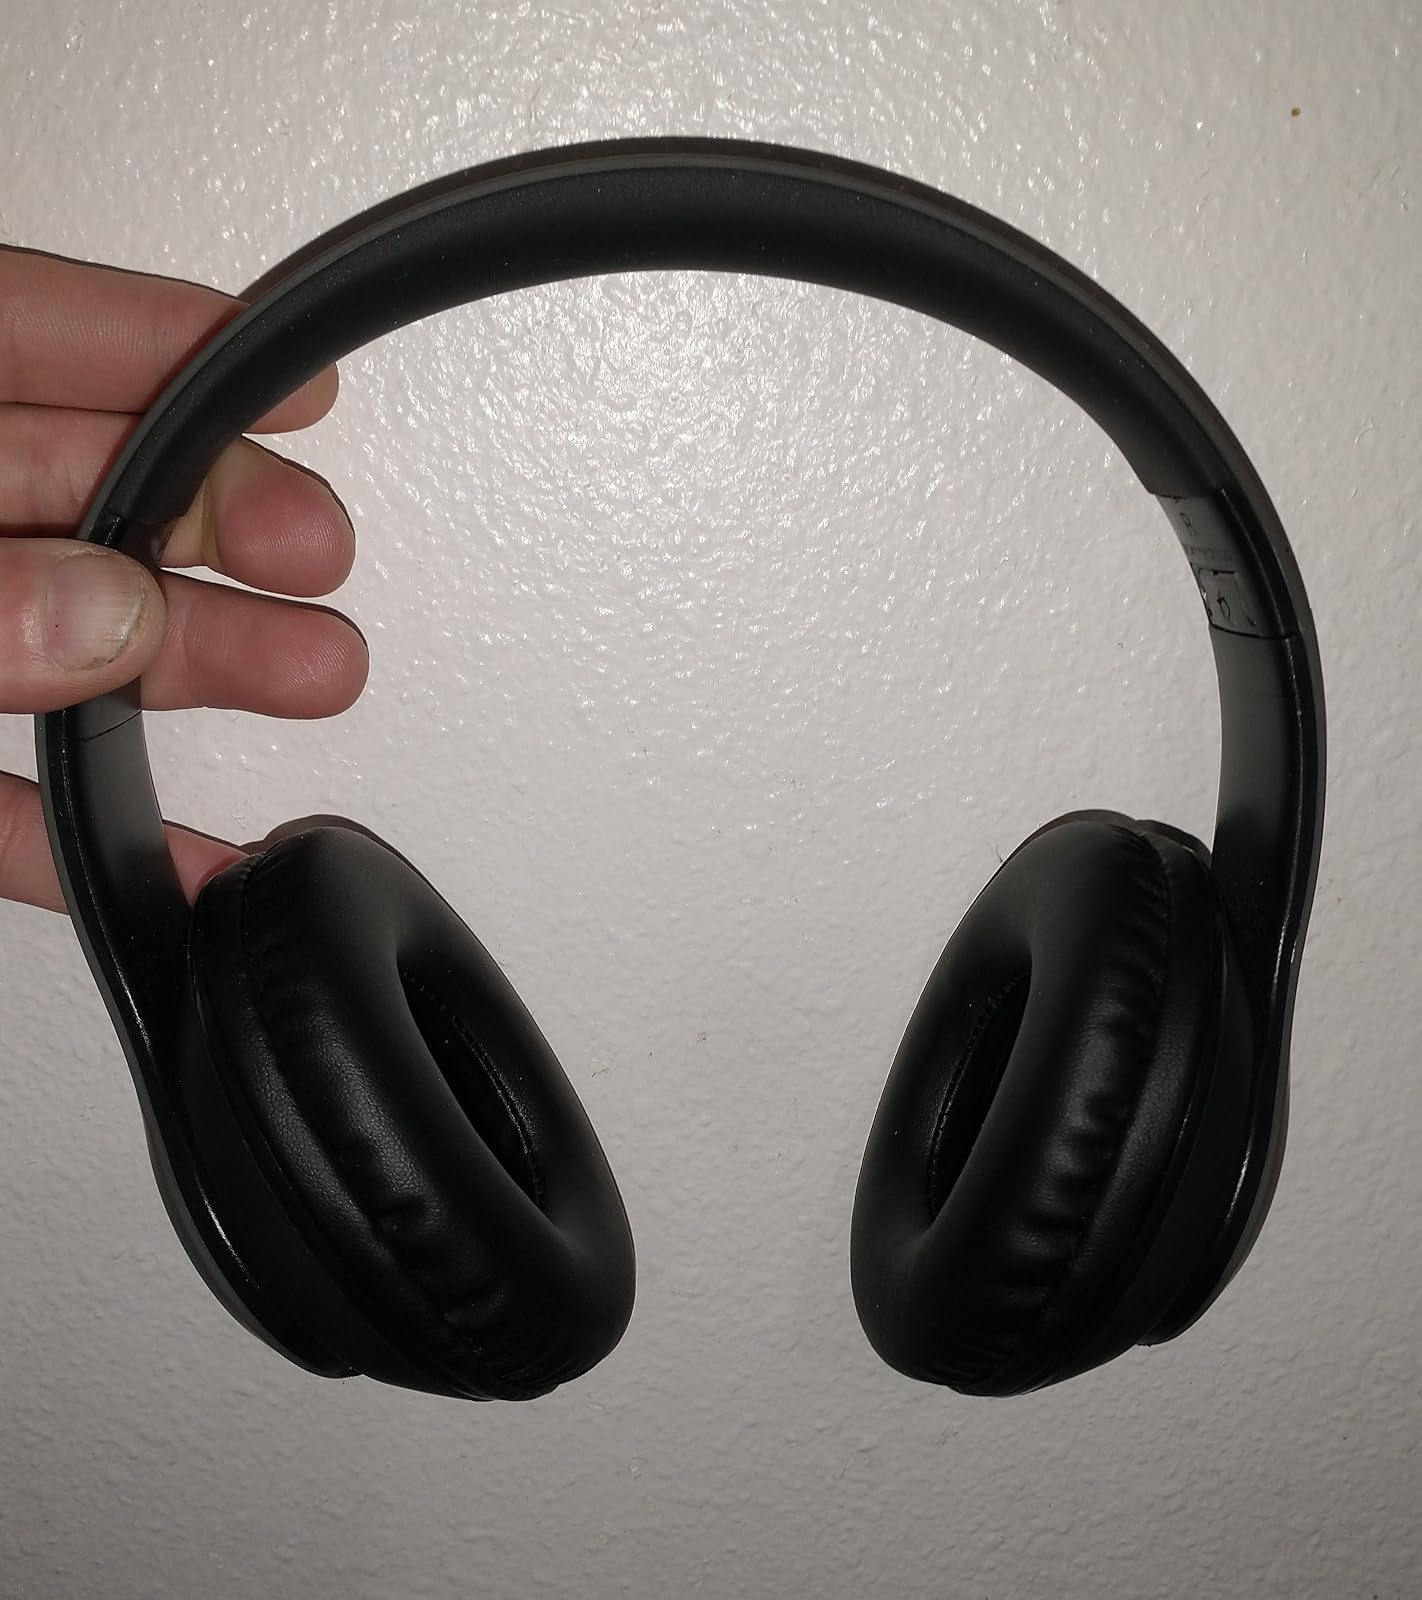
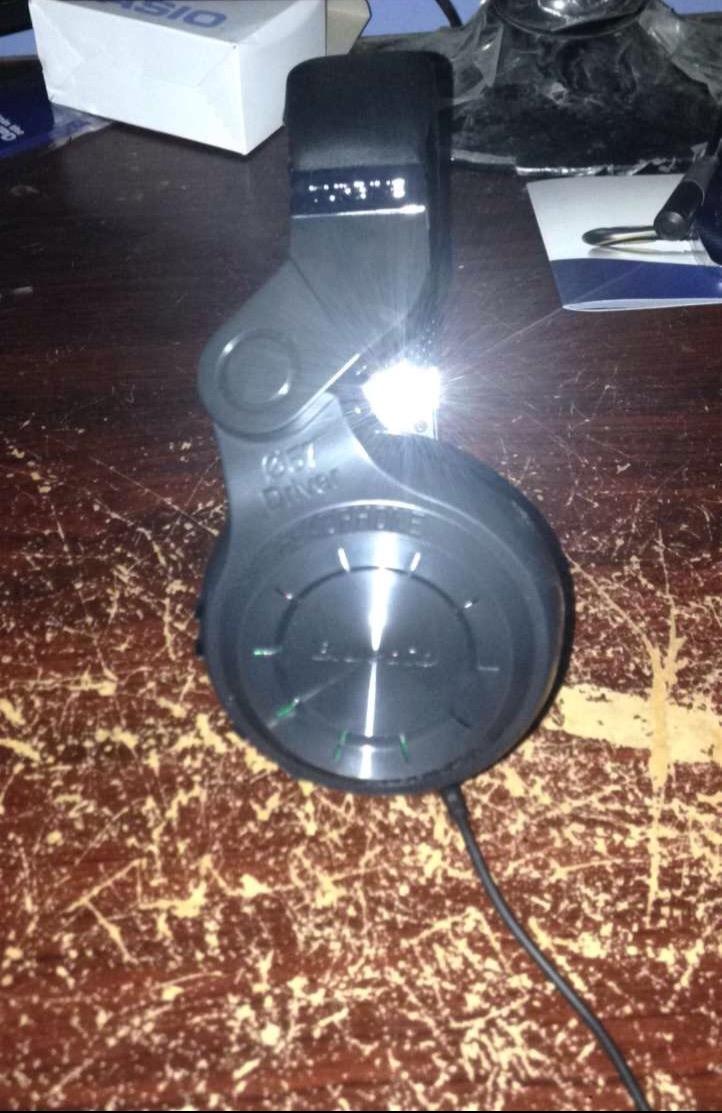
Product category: headphones
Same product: no